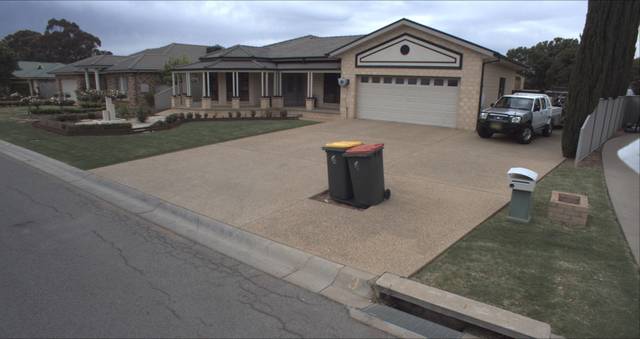
Region: Australia
Coordinates: -34.541, 146.401